Vincent Marcel

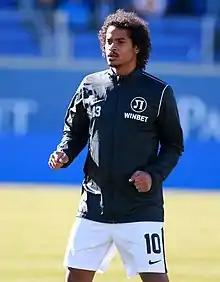
Marcel with Lokomotiv Plovdiv in 2022

Vincent Marcel (born 9 April 1997) is a French professional footballer who plays as a midfielder for club Villefranche.